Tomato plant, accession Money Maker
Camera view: vertical (180 deg); turntable rotation: 0 degrees
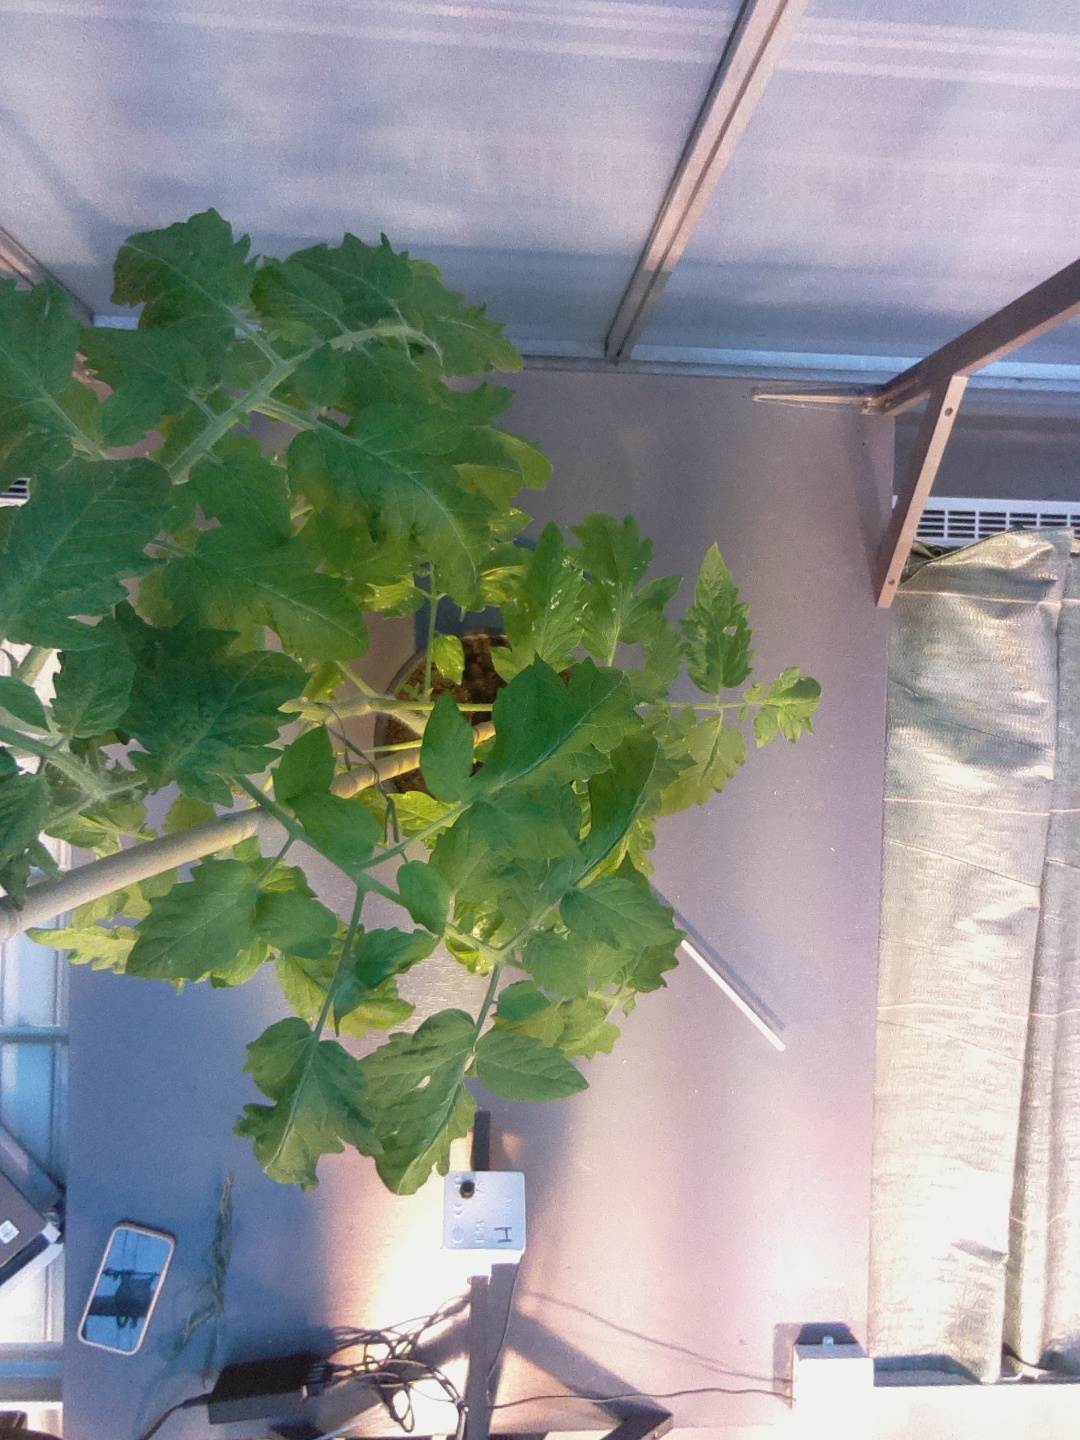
BBCH growth stage 21: 10%-20% Side shoots formed